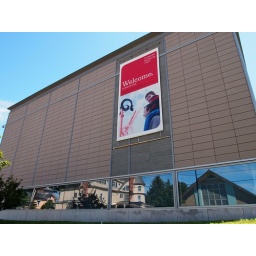
Manchester, NH: I like the reflections of the house and church against the Currier building.